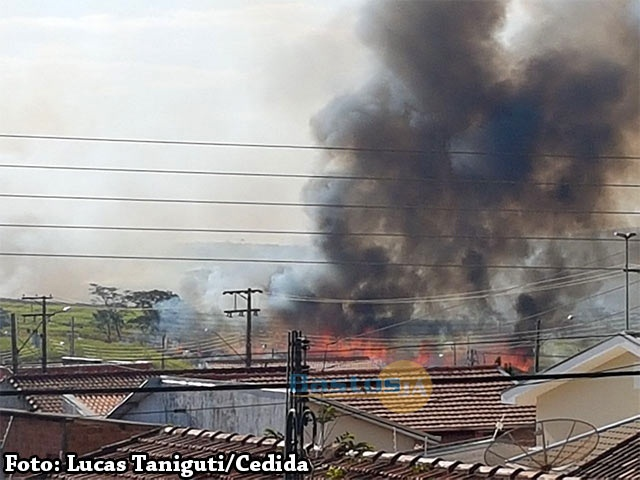
Fire: no
Smoke: yes